Environment of Belgium

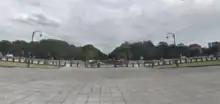

The environment of Belgium is generally affected by the high population density in most of the country. However, due to consistent efforts by the various levels of government in Belgium, the state of the environment in Belgium is gradually improving. These efforts have led to Belgium being ranked as one of the top 10 countries (9 out of 132) in terms of environmental protection trends. However, water quality still suffers from a relatively low, yet increasing percentage of sewage waste-water treatment, and from historical pollution accumulated in sediments. Air quality is generally good to average, but is affected by emissions from traffic and house heating, and industrial air pollution blowing over from the neighboring heavily industrialized Ruhr-area in Germany. Biodiversity is lower in Flanders than in Wallonia because of population density and fragmentation of habitats, but efforts are being made to boost bio-diversity through connecting fragmented forests and national parks through wildlife crossing "ecoducts" such as in Kikbeek.